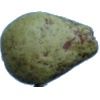
Label: pear_stone